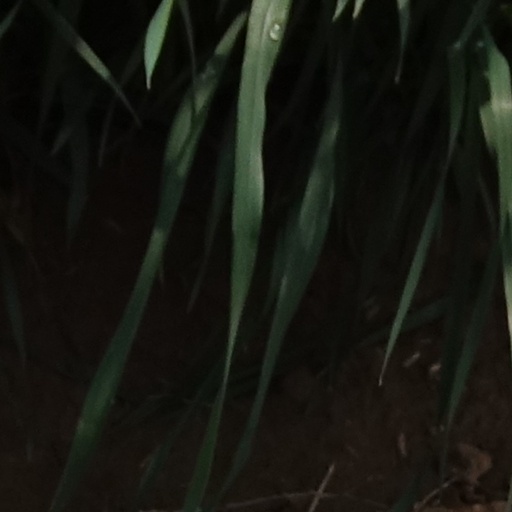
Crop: wheat